San Diego Stadium

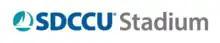
SDCCU Stadium logo (2017–2020)

On December 27, 2019, the stadium hosted the San Diego County Credit Union Holiday Bowl, a college football bowl game between Iowa and USC (Iowa won the game), this was the final sporting event ever played at the stadium. Demolition of the stadium commenced in December 2020.